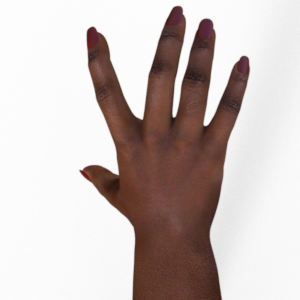
Label: paper